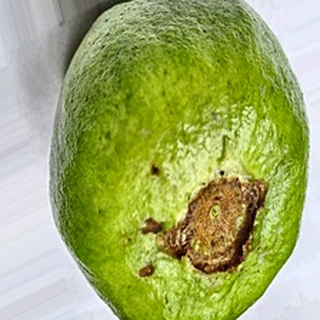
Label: guava_fruit_fly